2022 Ottawa municipal election

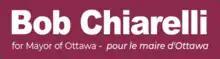
Campaign logo

Bob Chiarelli, 81, is the former Mayor (2001–2006) and Regional Chair (1997–2001), a former provincial cabinet minister under Dalton McGuinty and Kathleen Wynne, and the former MPP for Ottawa West—Nepean (2010–2018) and Ottawa West (1987–1997). He is the second cousin of outgoing city councillor for College Ward Rick Chiarelli.